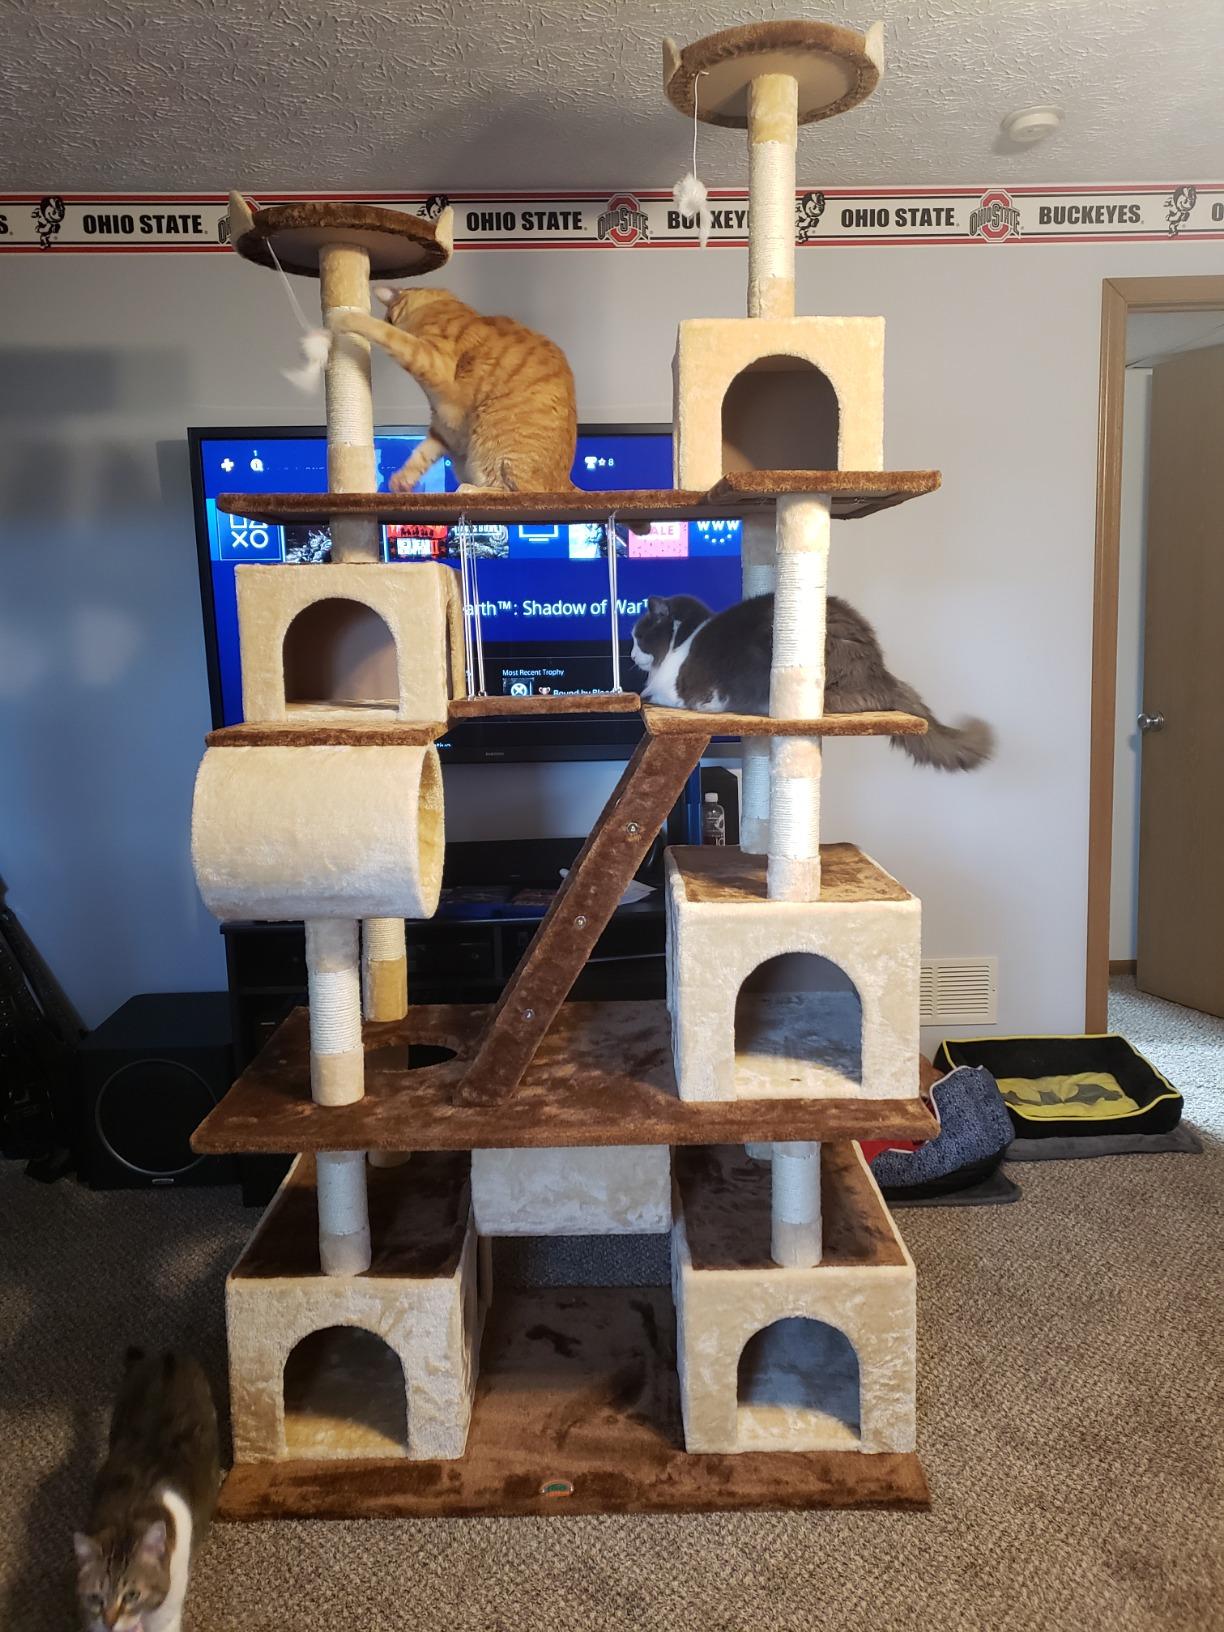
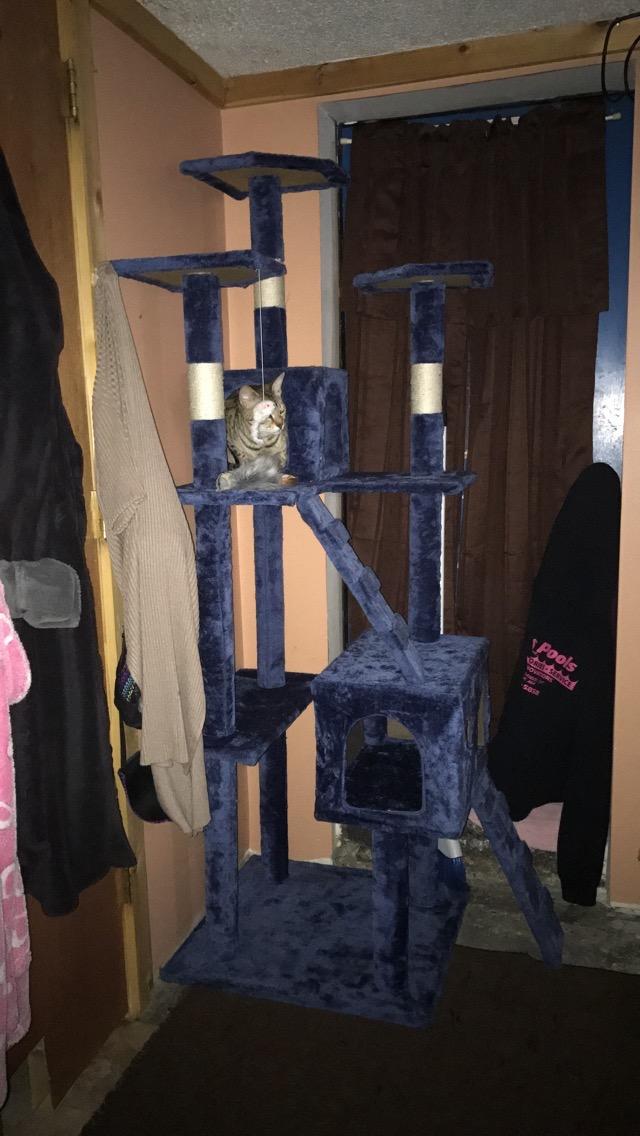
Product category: items_cat tree
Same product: no